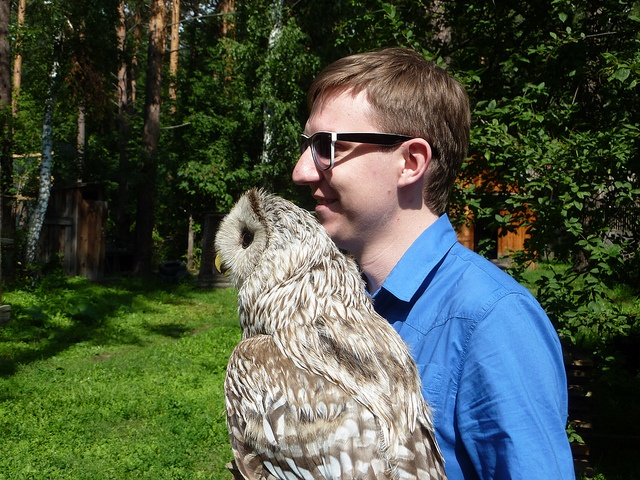
A man holding an owl in a lush green field.
A man holds an owl in front of a forest.
A beautiful owl on a mans arm as if it is contemplating flight.
A young man holds an owl on his arm.
A man standing in the forest holding an owl.